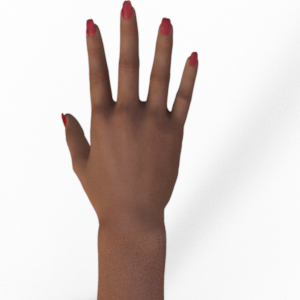
Label: paper